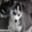
Label: wolf